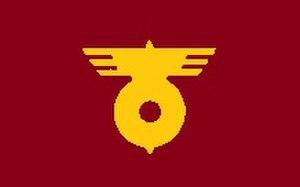
Sumita est un bourg du district de Kesen, dans la préfecture d'Iwate, au Japon.